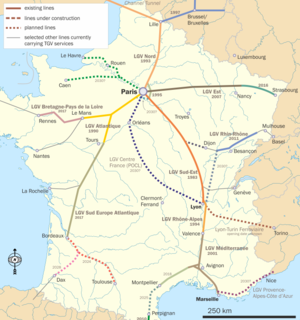
La France compte 2 814 km de lignes nouvelles en service au 10 décembre 2017, ce qui représente environ 9,1 % des lignes ferroviaires en service. Lors du Grenelle de l'environnement en 2007, le gouvernement annonce la construction de 2 000 km de nouvelles lignes à grande vitesse pour 2020, puis 2 500 km supplémentaires pour 2030. La plupart de ces lignes ont par la suite été renvoyées au-delà de l'horizon 2030.
La grande vitesse ferroviaire en France consiste en un réseau de lignes à grande vitesse parcouru par des trains à grande vitesse : les trains de marques TGV, iDTGV et Ouigo pour les liaisons nationales, mais également Eurostar, Thalys, Izy, Lyria, ICE et AVE pour les liaisons internationales.